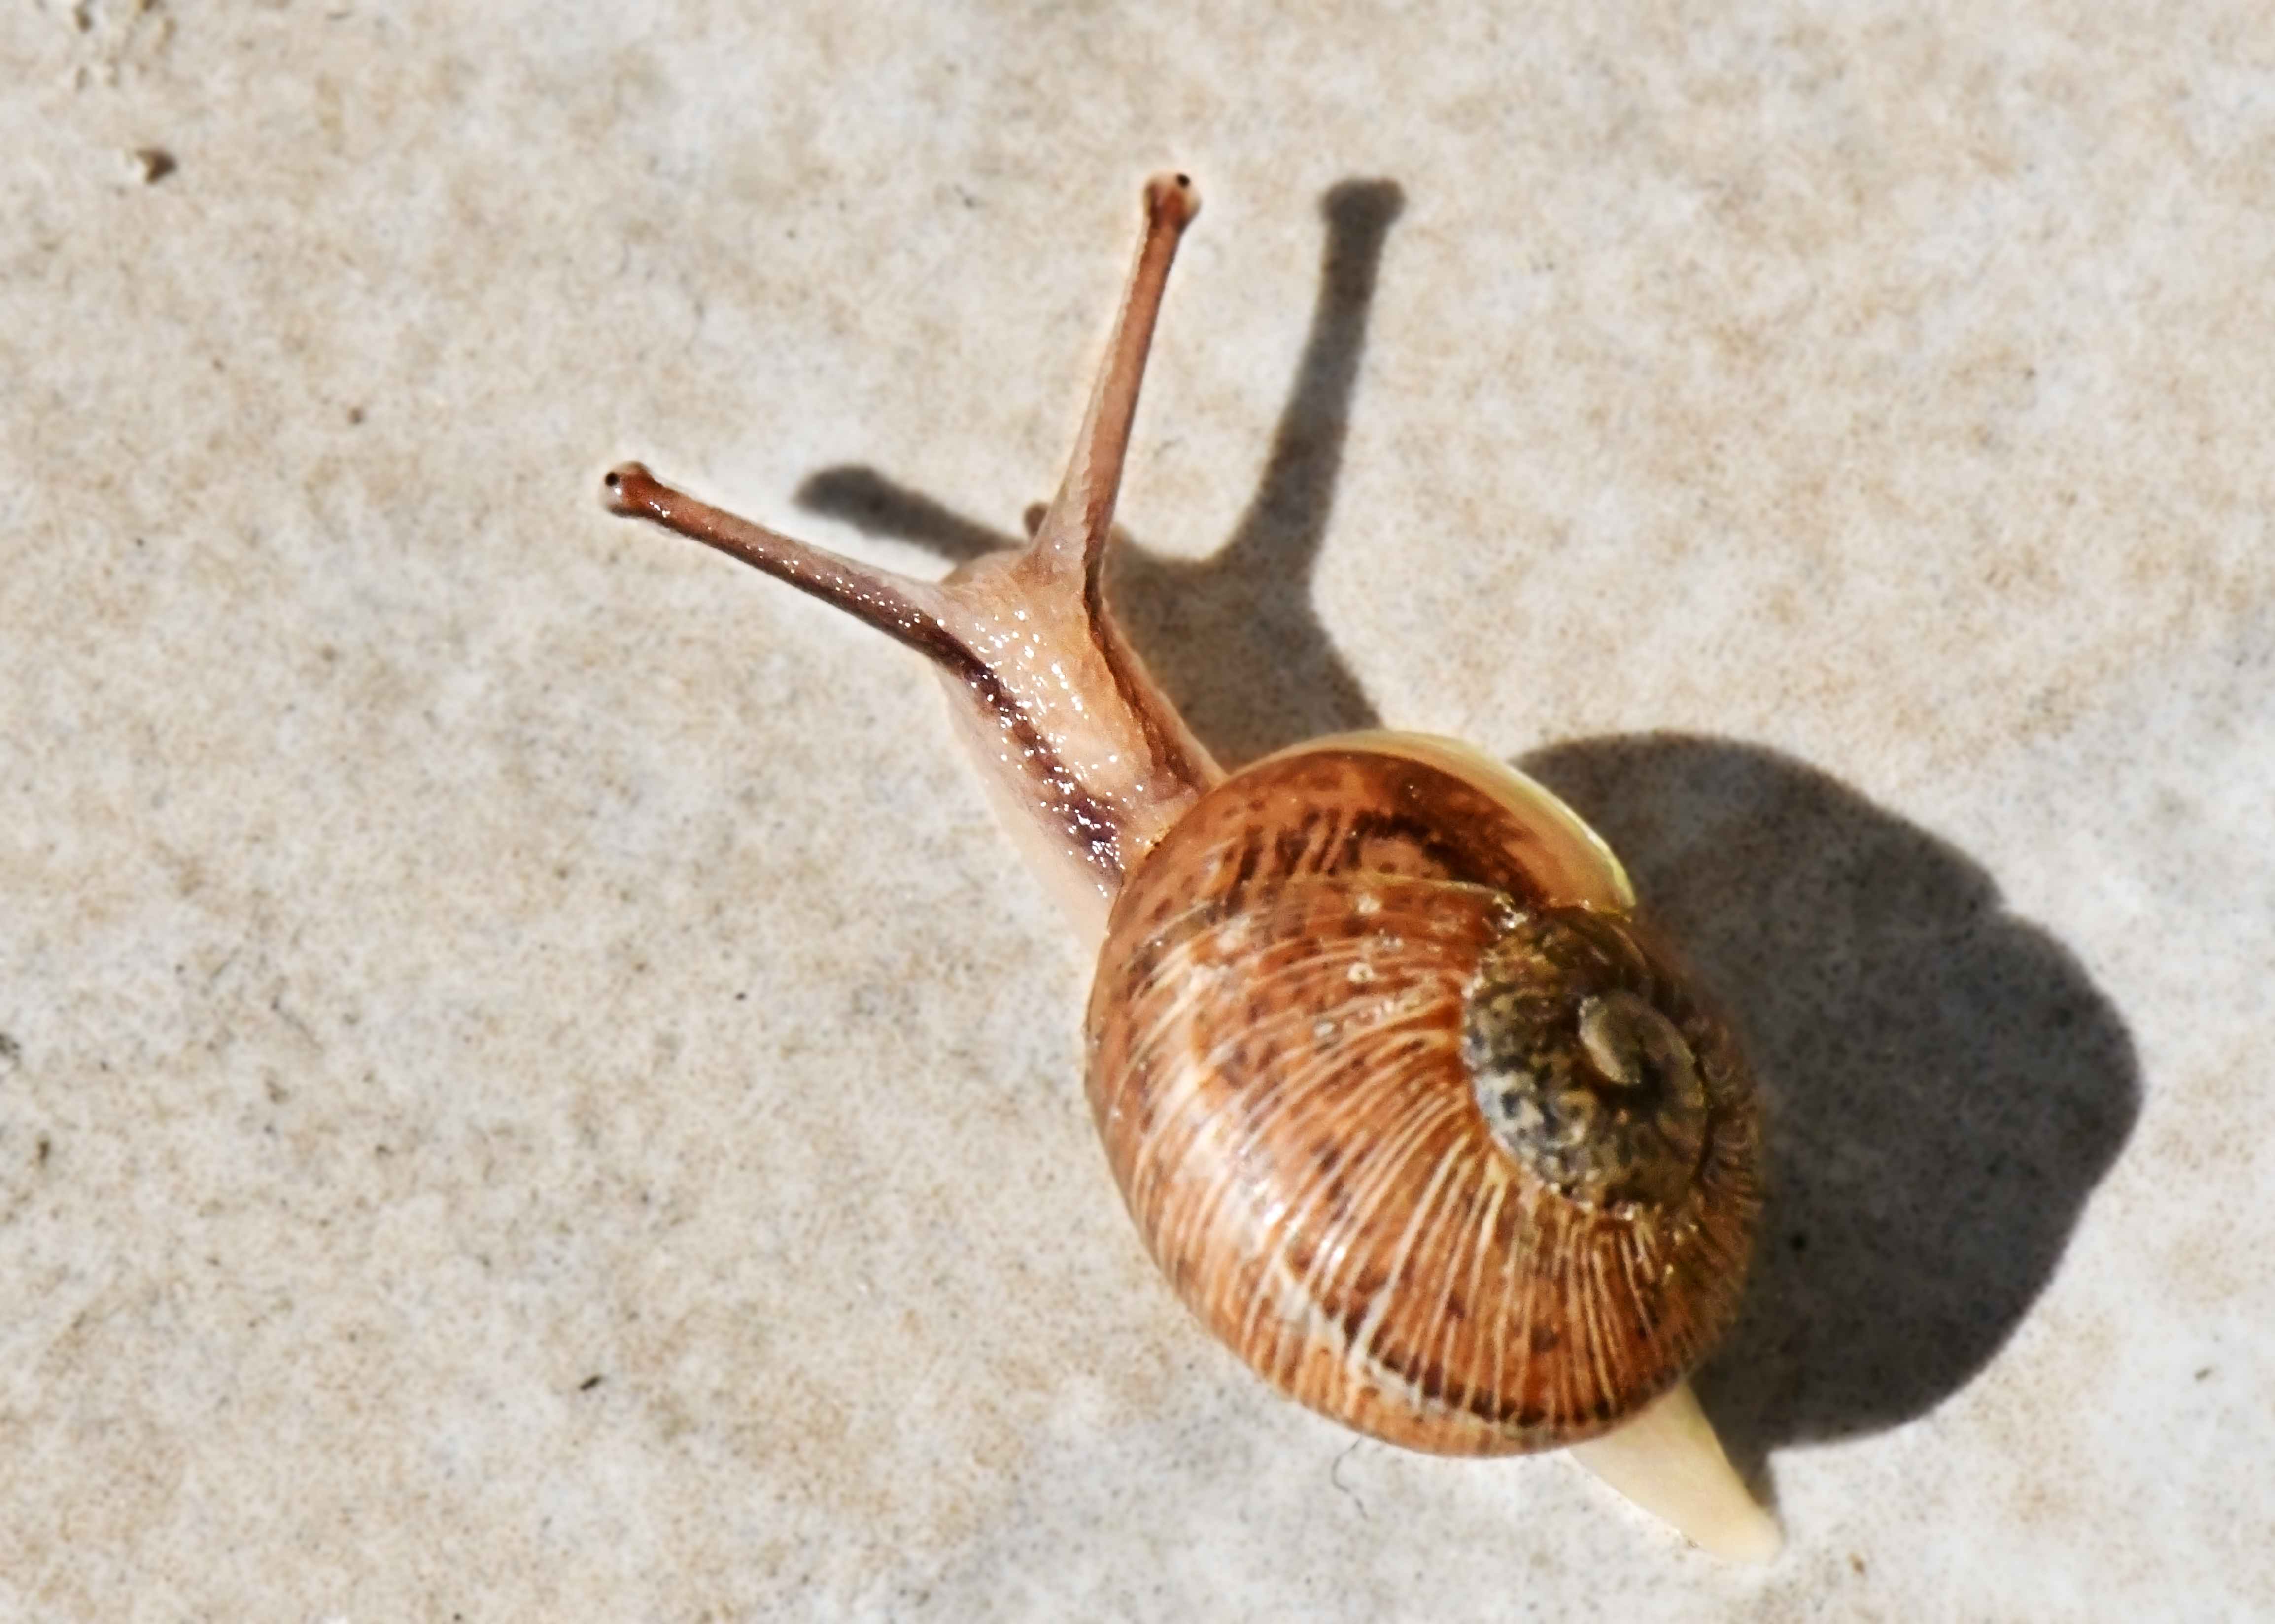
snail, snail shell, snails and slugs, slug, sea snail, lymnaeidae, schnecken, terrestrial animal, organism, molluscs, invertebrate, plant